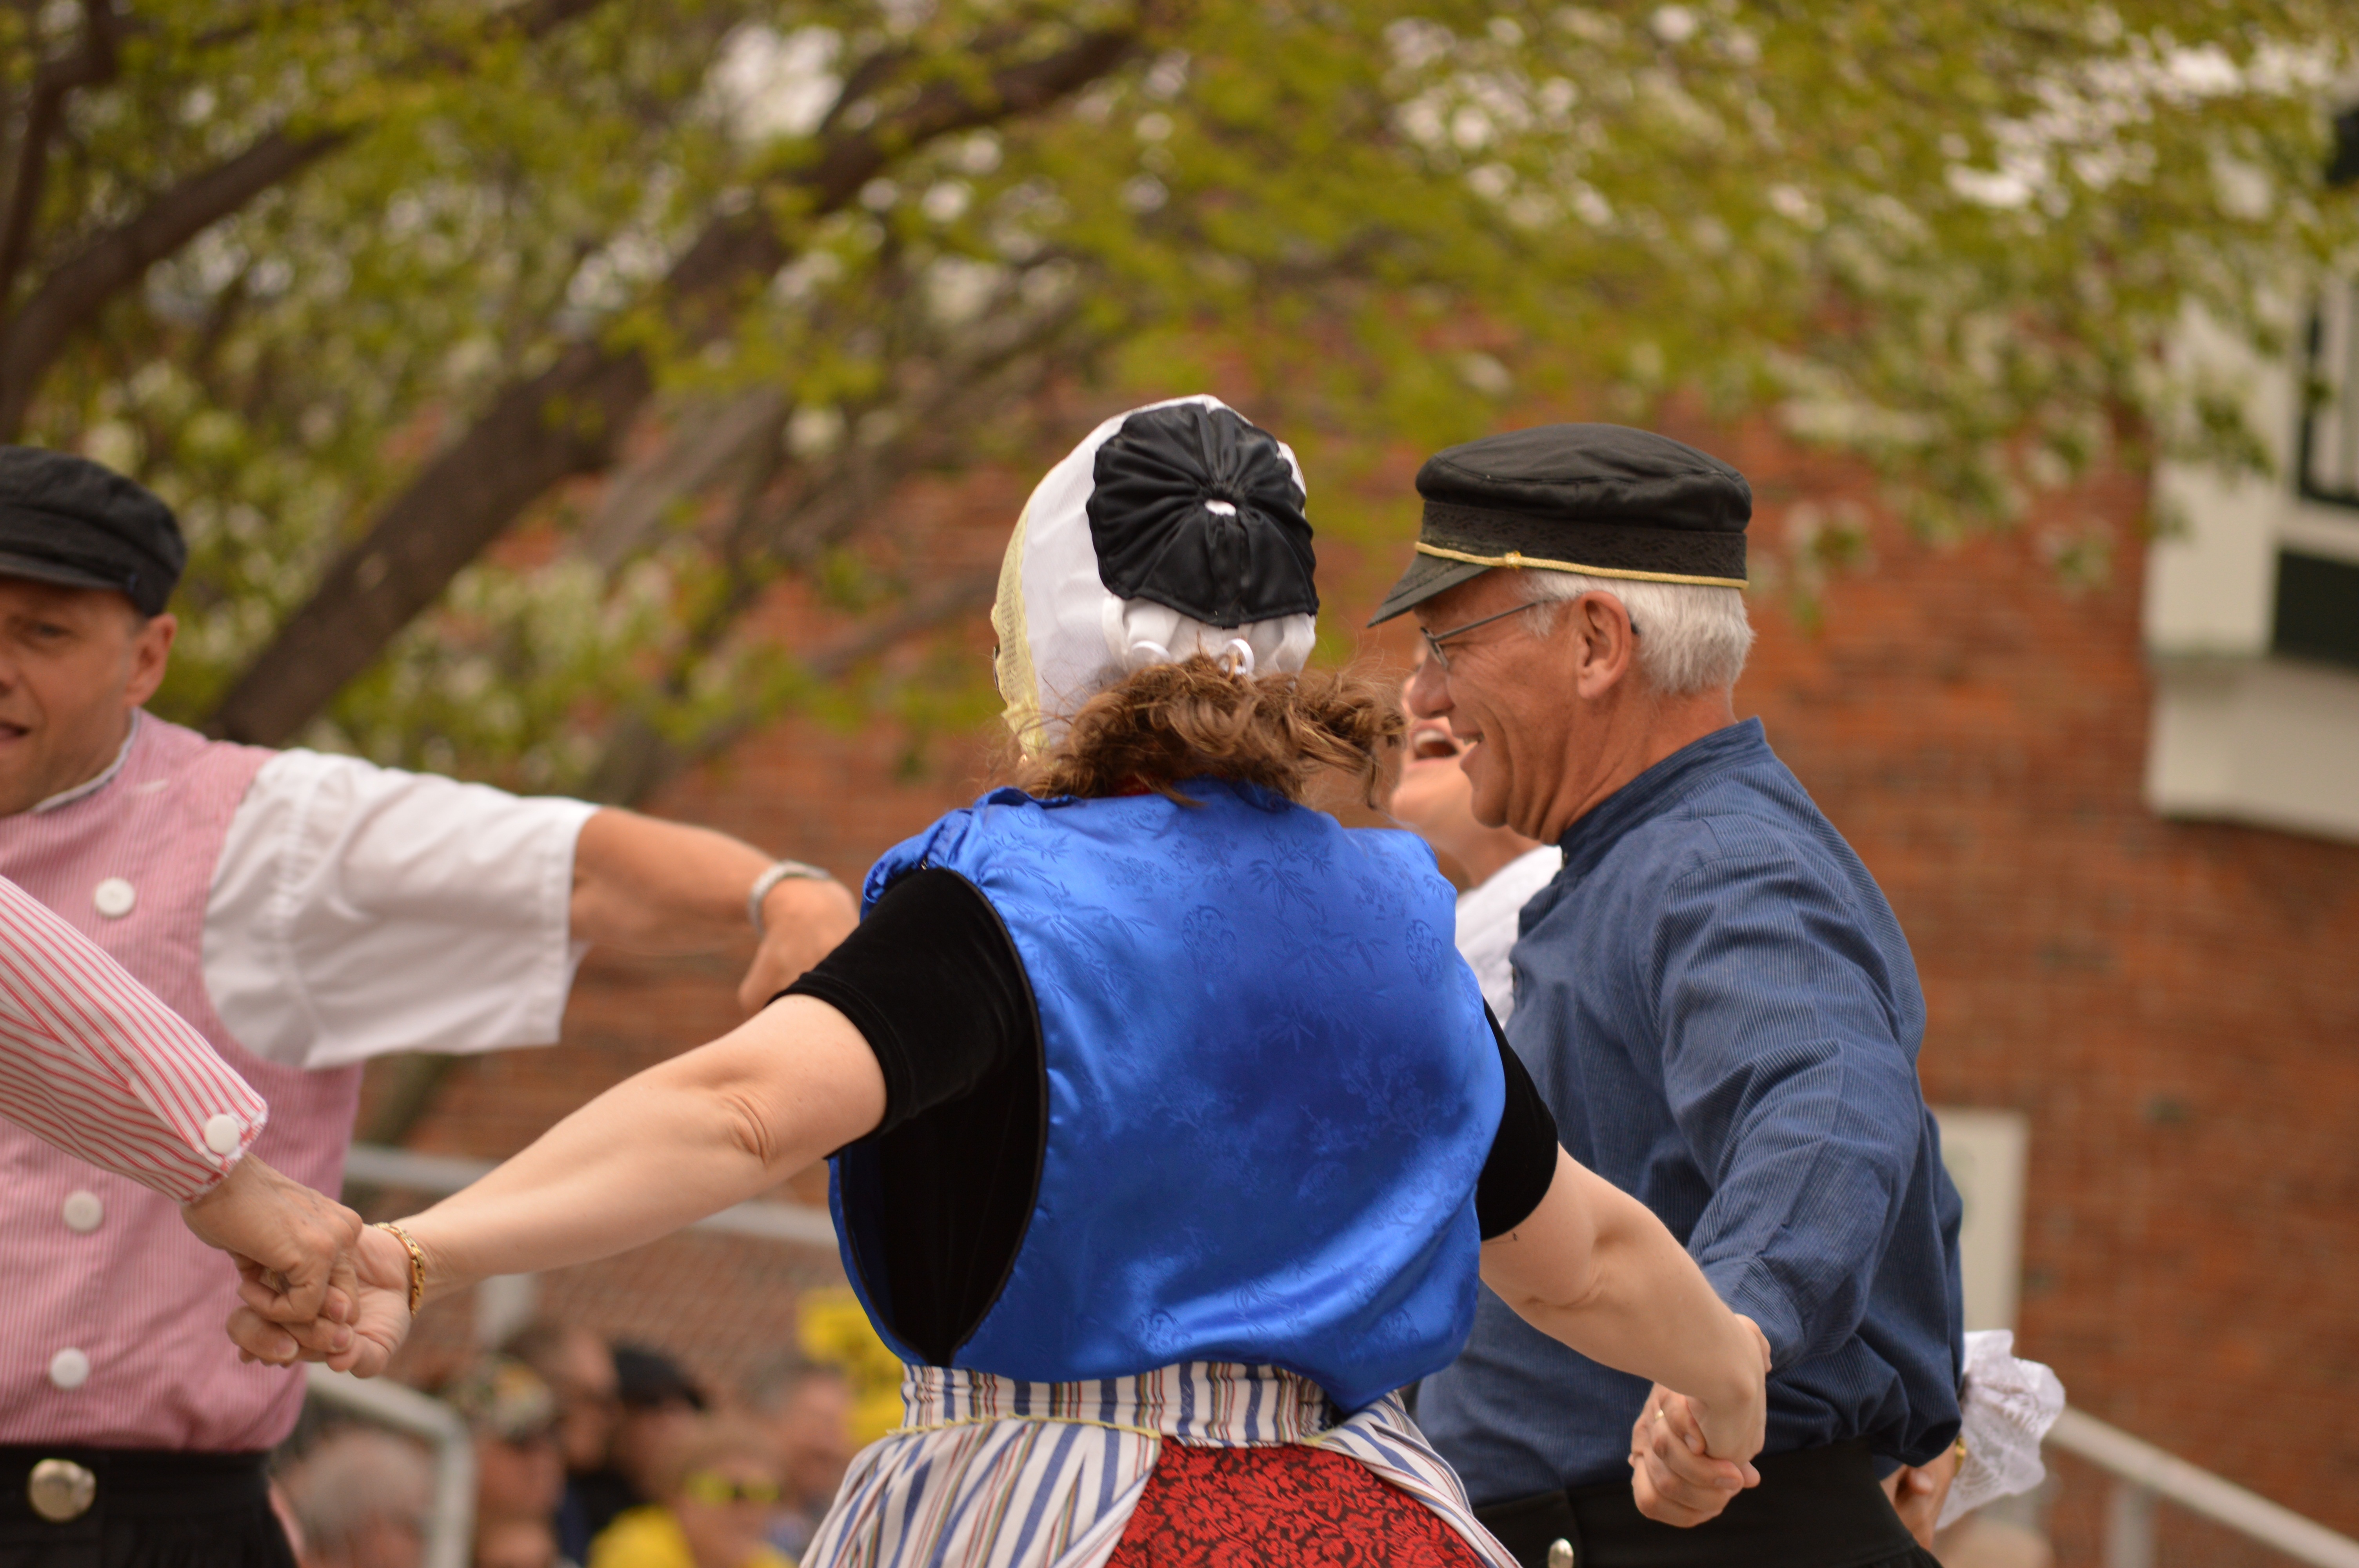
man, outdoor, people, dance, spring, clothing, holding hands, holland, netherlands, fun, dress, dutch, culture, dancing, tradition, traditional, traditional clothing, outfits, circle dance